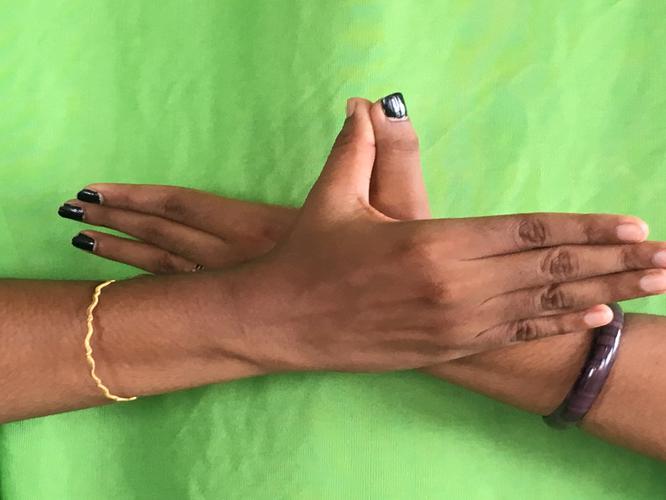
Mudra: Garuda
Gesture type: double_hand